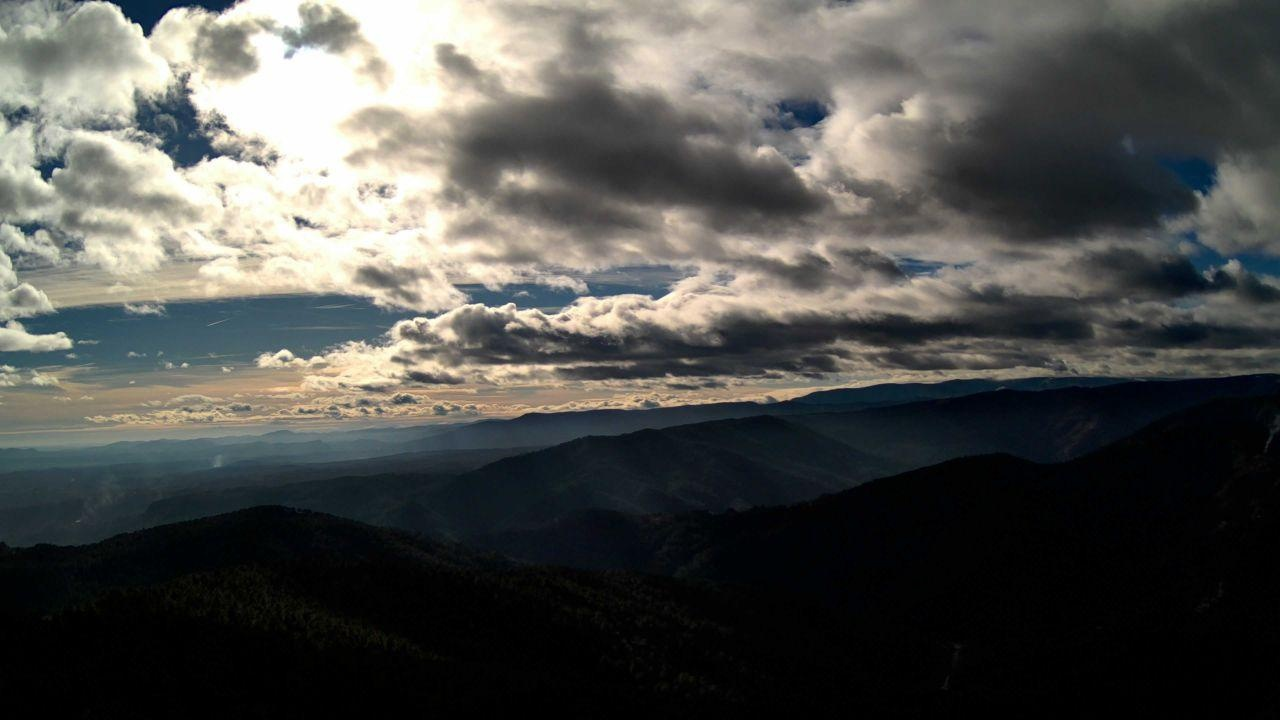
Fire: no
Smoke: yes